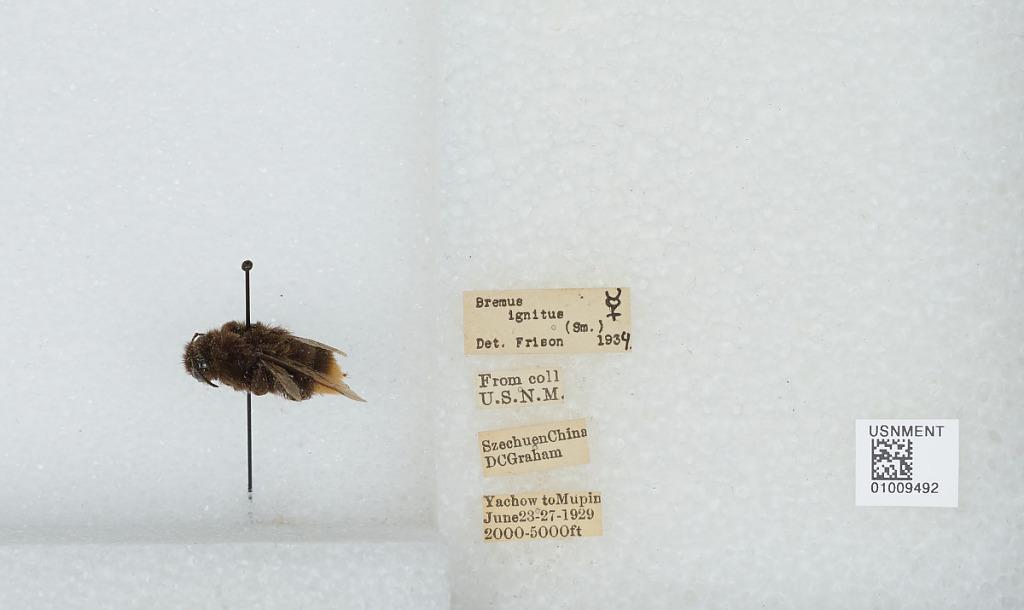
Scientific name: Bombus (Bombus) ignitus Smith
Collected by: D. Graham
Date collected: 1929-6-23
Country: China
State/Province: Sichuan
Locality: Yucheng to Muping
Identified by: Frison